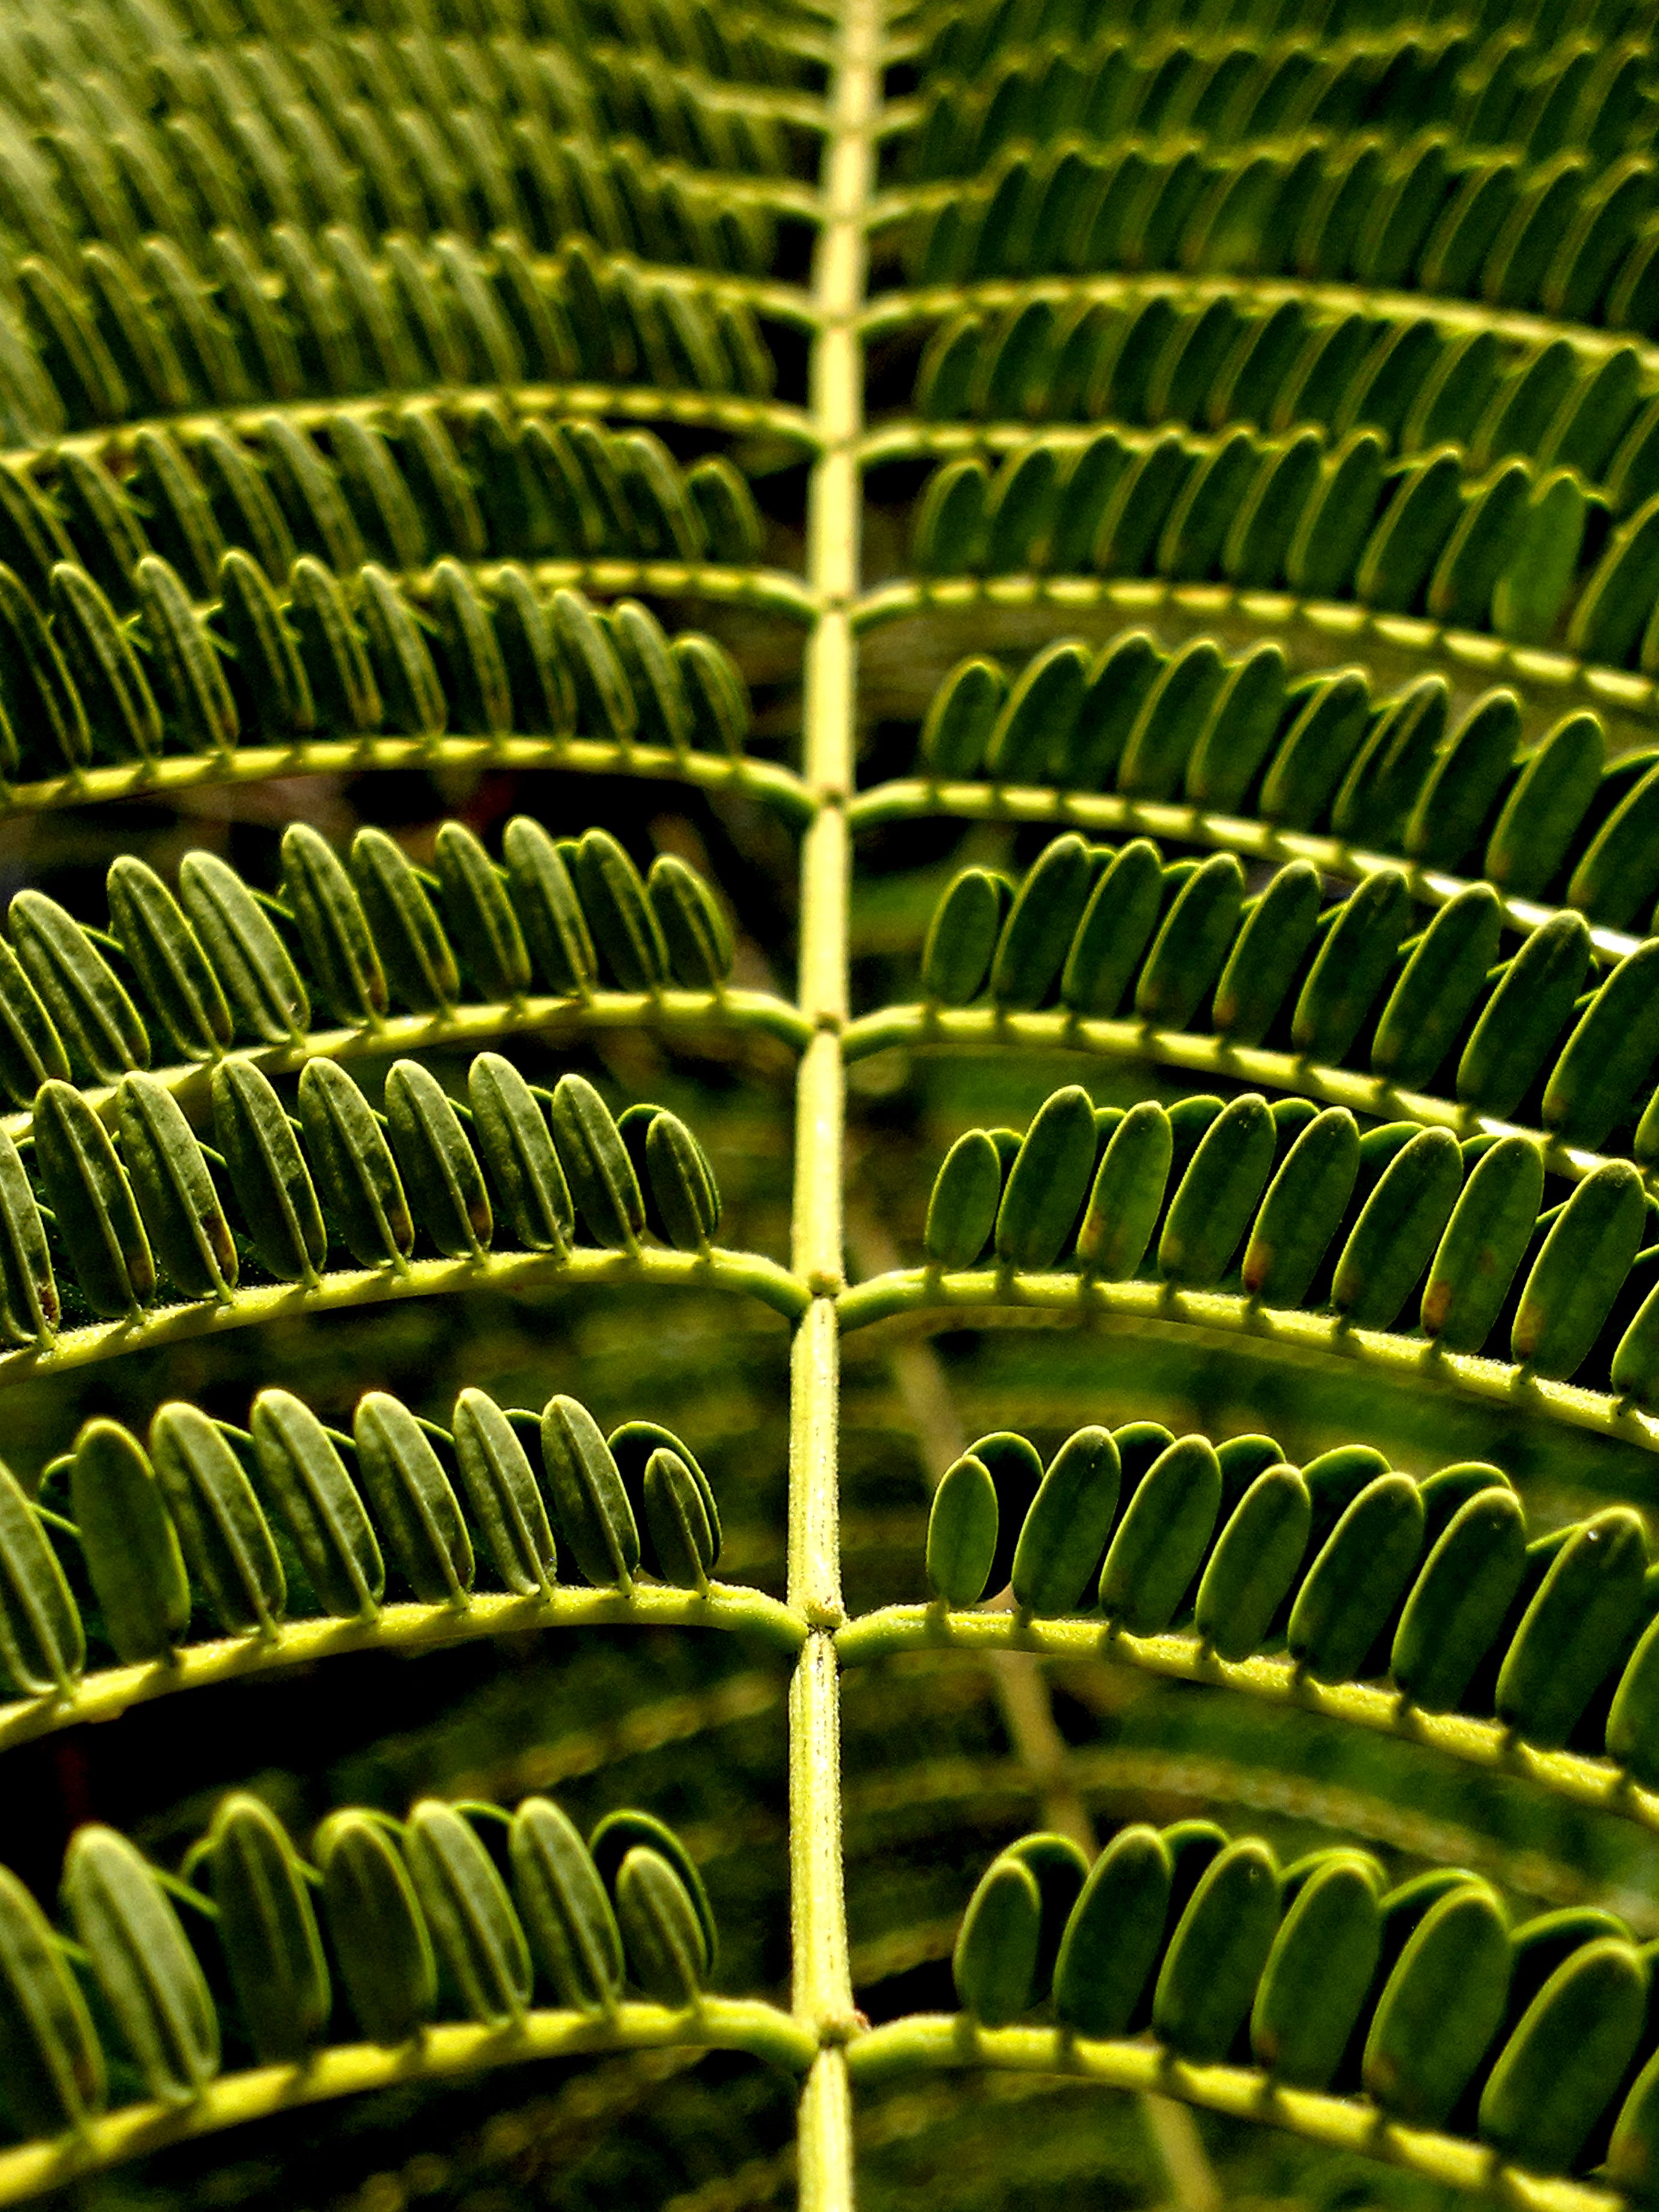
grass, plant, leaf, flower, line, green, jungle, botany, fern, macro photography, plant stem, land plant, ferns and horsetails